Consular missions in Macau

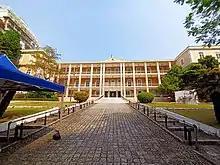
Portuguese consulate general in Macau.

There are 15 consular missions in Macau, of which three are consulates-general, two are a consular office and ten are honorary consuls.